Answer in natural language. Which object is closer to the camera taking this photo, dark frame red plaid blanket bed or Doorway? Choose between the following options: Doorway or dark frame red plaid blanket bed
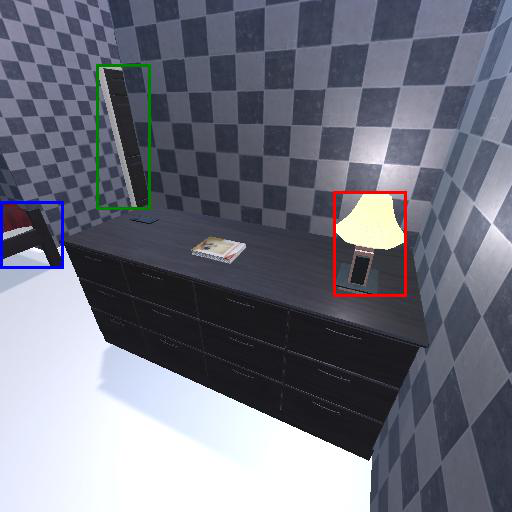
<answer>dark frame red plaid blanket bed</answer>